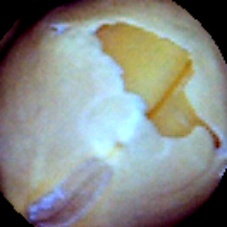
Label: Skin-damaged